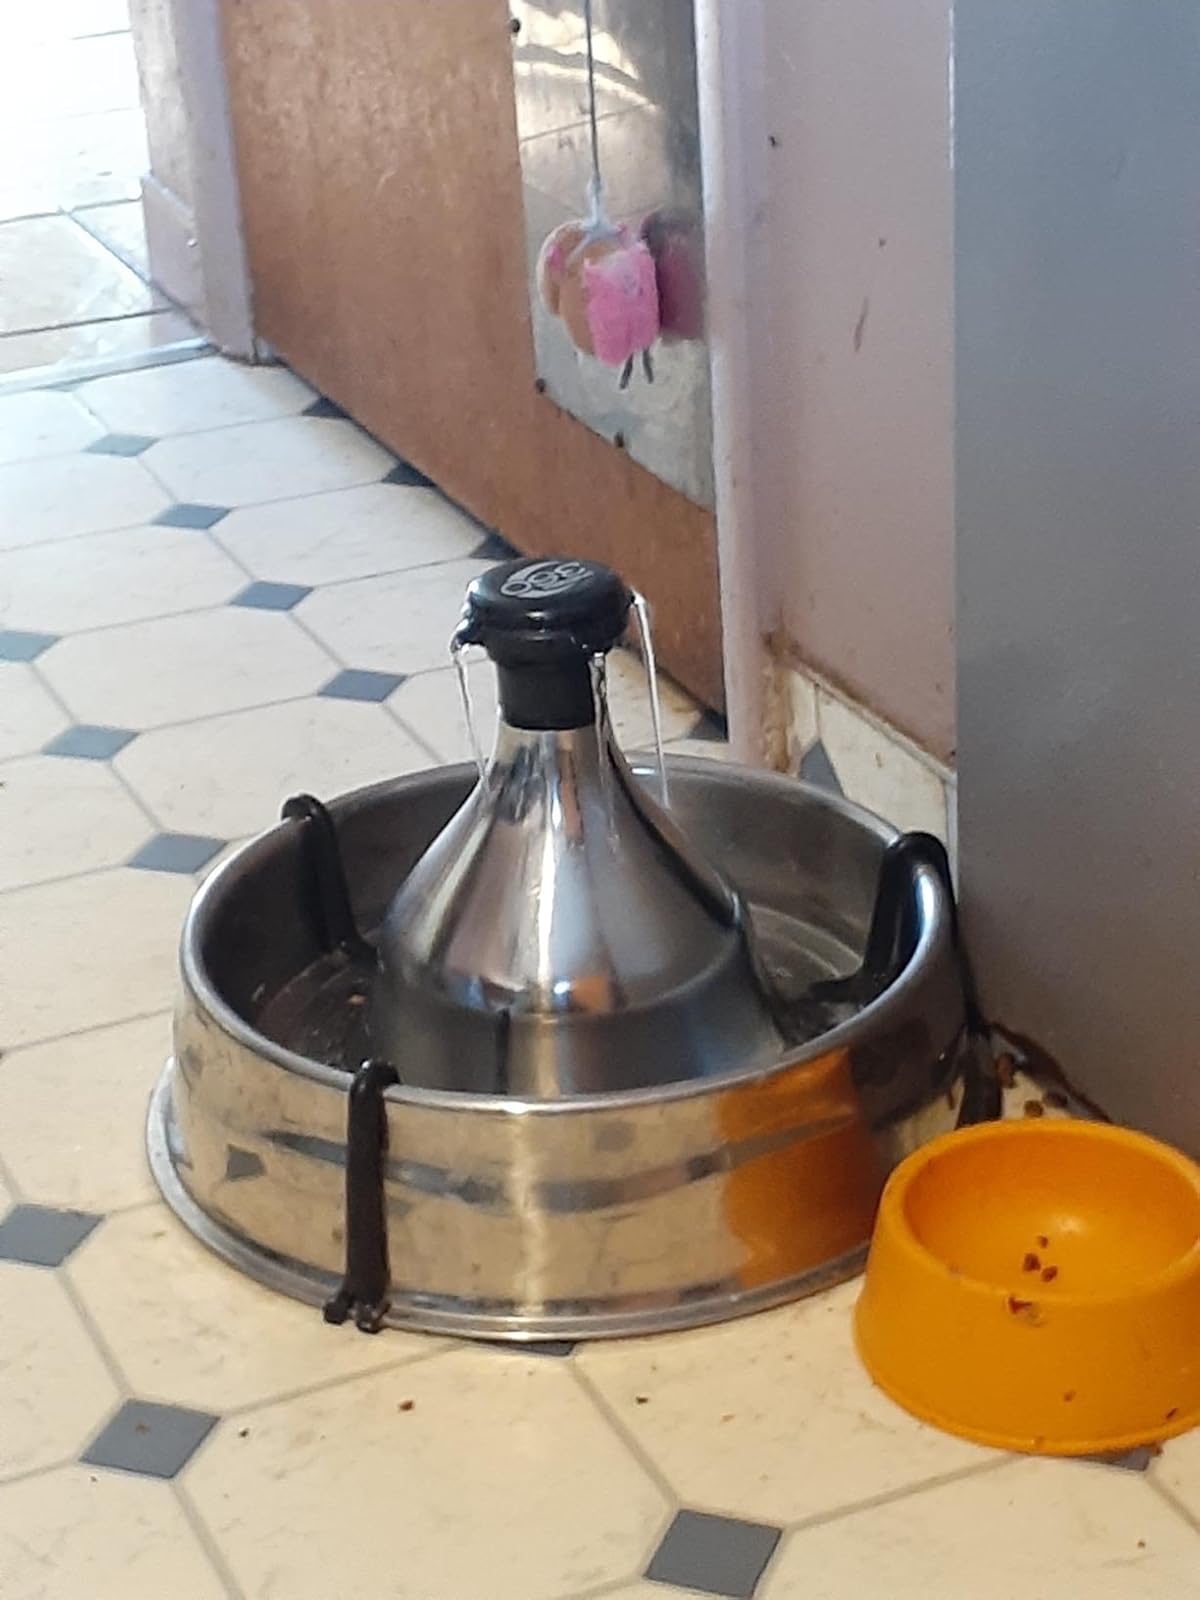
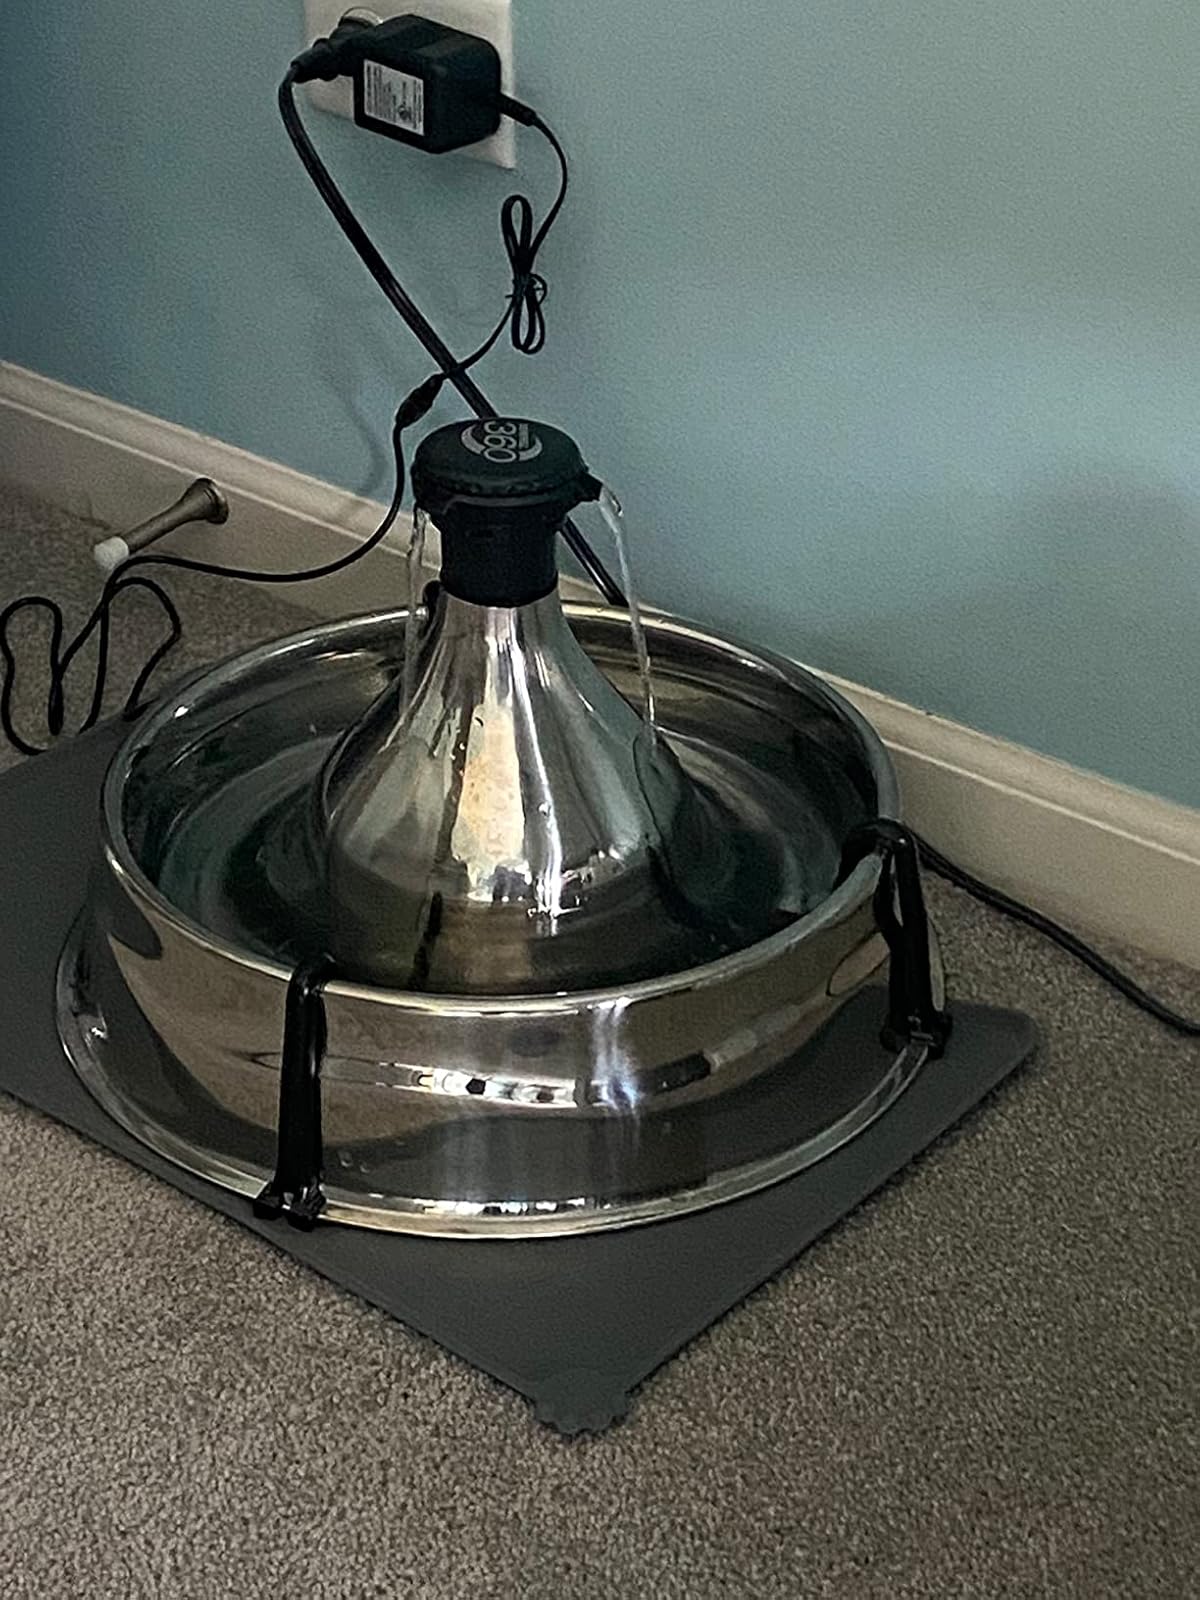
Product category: items_bowl
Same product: yes